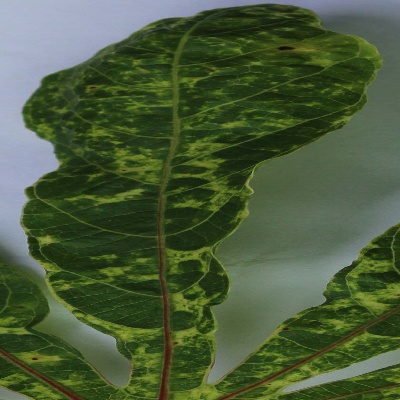
Crop: Cassava
Condition: mosaic